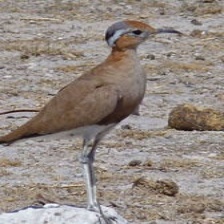
Species: BURCHELLS COURSER
Scientific name: CURSORIUS RUFUS